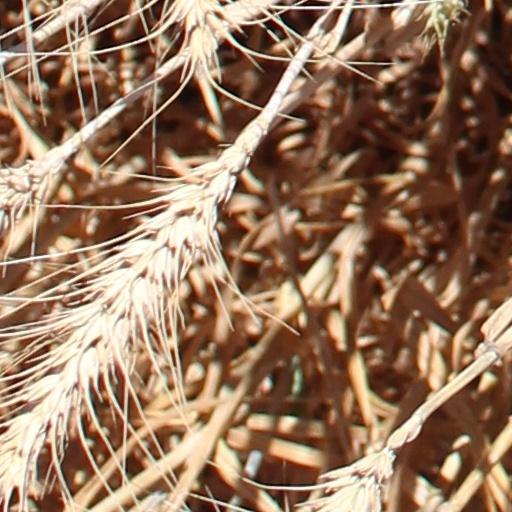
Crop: wheat